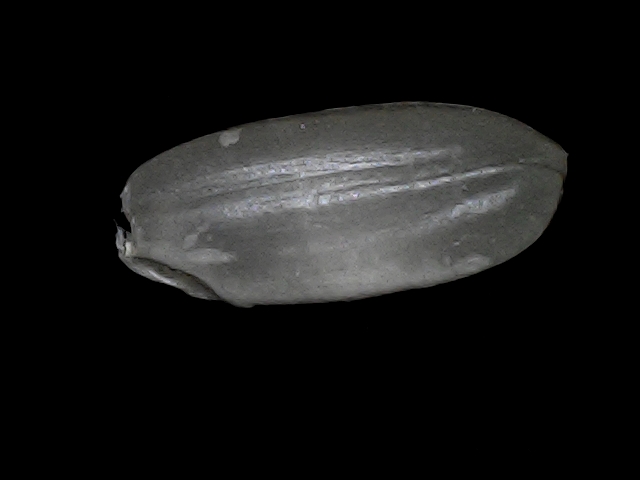
Rice variety: BRRI74